2008 North American SuperLiga final

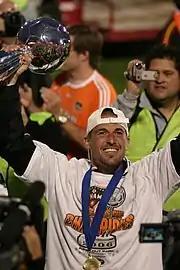
Paul Dalglish celebrates the Dynamo's 2006 MLS Cup win over the Revolution

They were not invited to participate in the inaugural SuperLiga. The team had competed in the 2003 and 2005 CONCACAF Champions' Cup, both times losing to Alajuelense on aggregate. The 2008 SuperLiga was the first time that the Revolution had home matches in an international competition, as they chose to play their "home" matches in the Champions' Cup in Bermuda and Costa Rica to avoid potential cold weather in the Boston area. The Revolution had never won the MLS Cup, although they had reached the final on four separate occasions. Additionally, the Revolution had played in two US Open Cup finals, winning their first-ever trophy in their